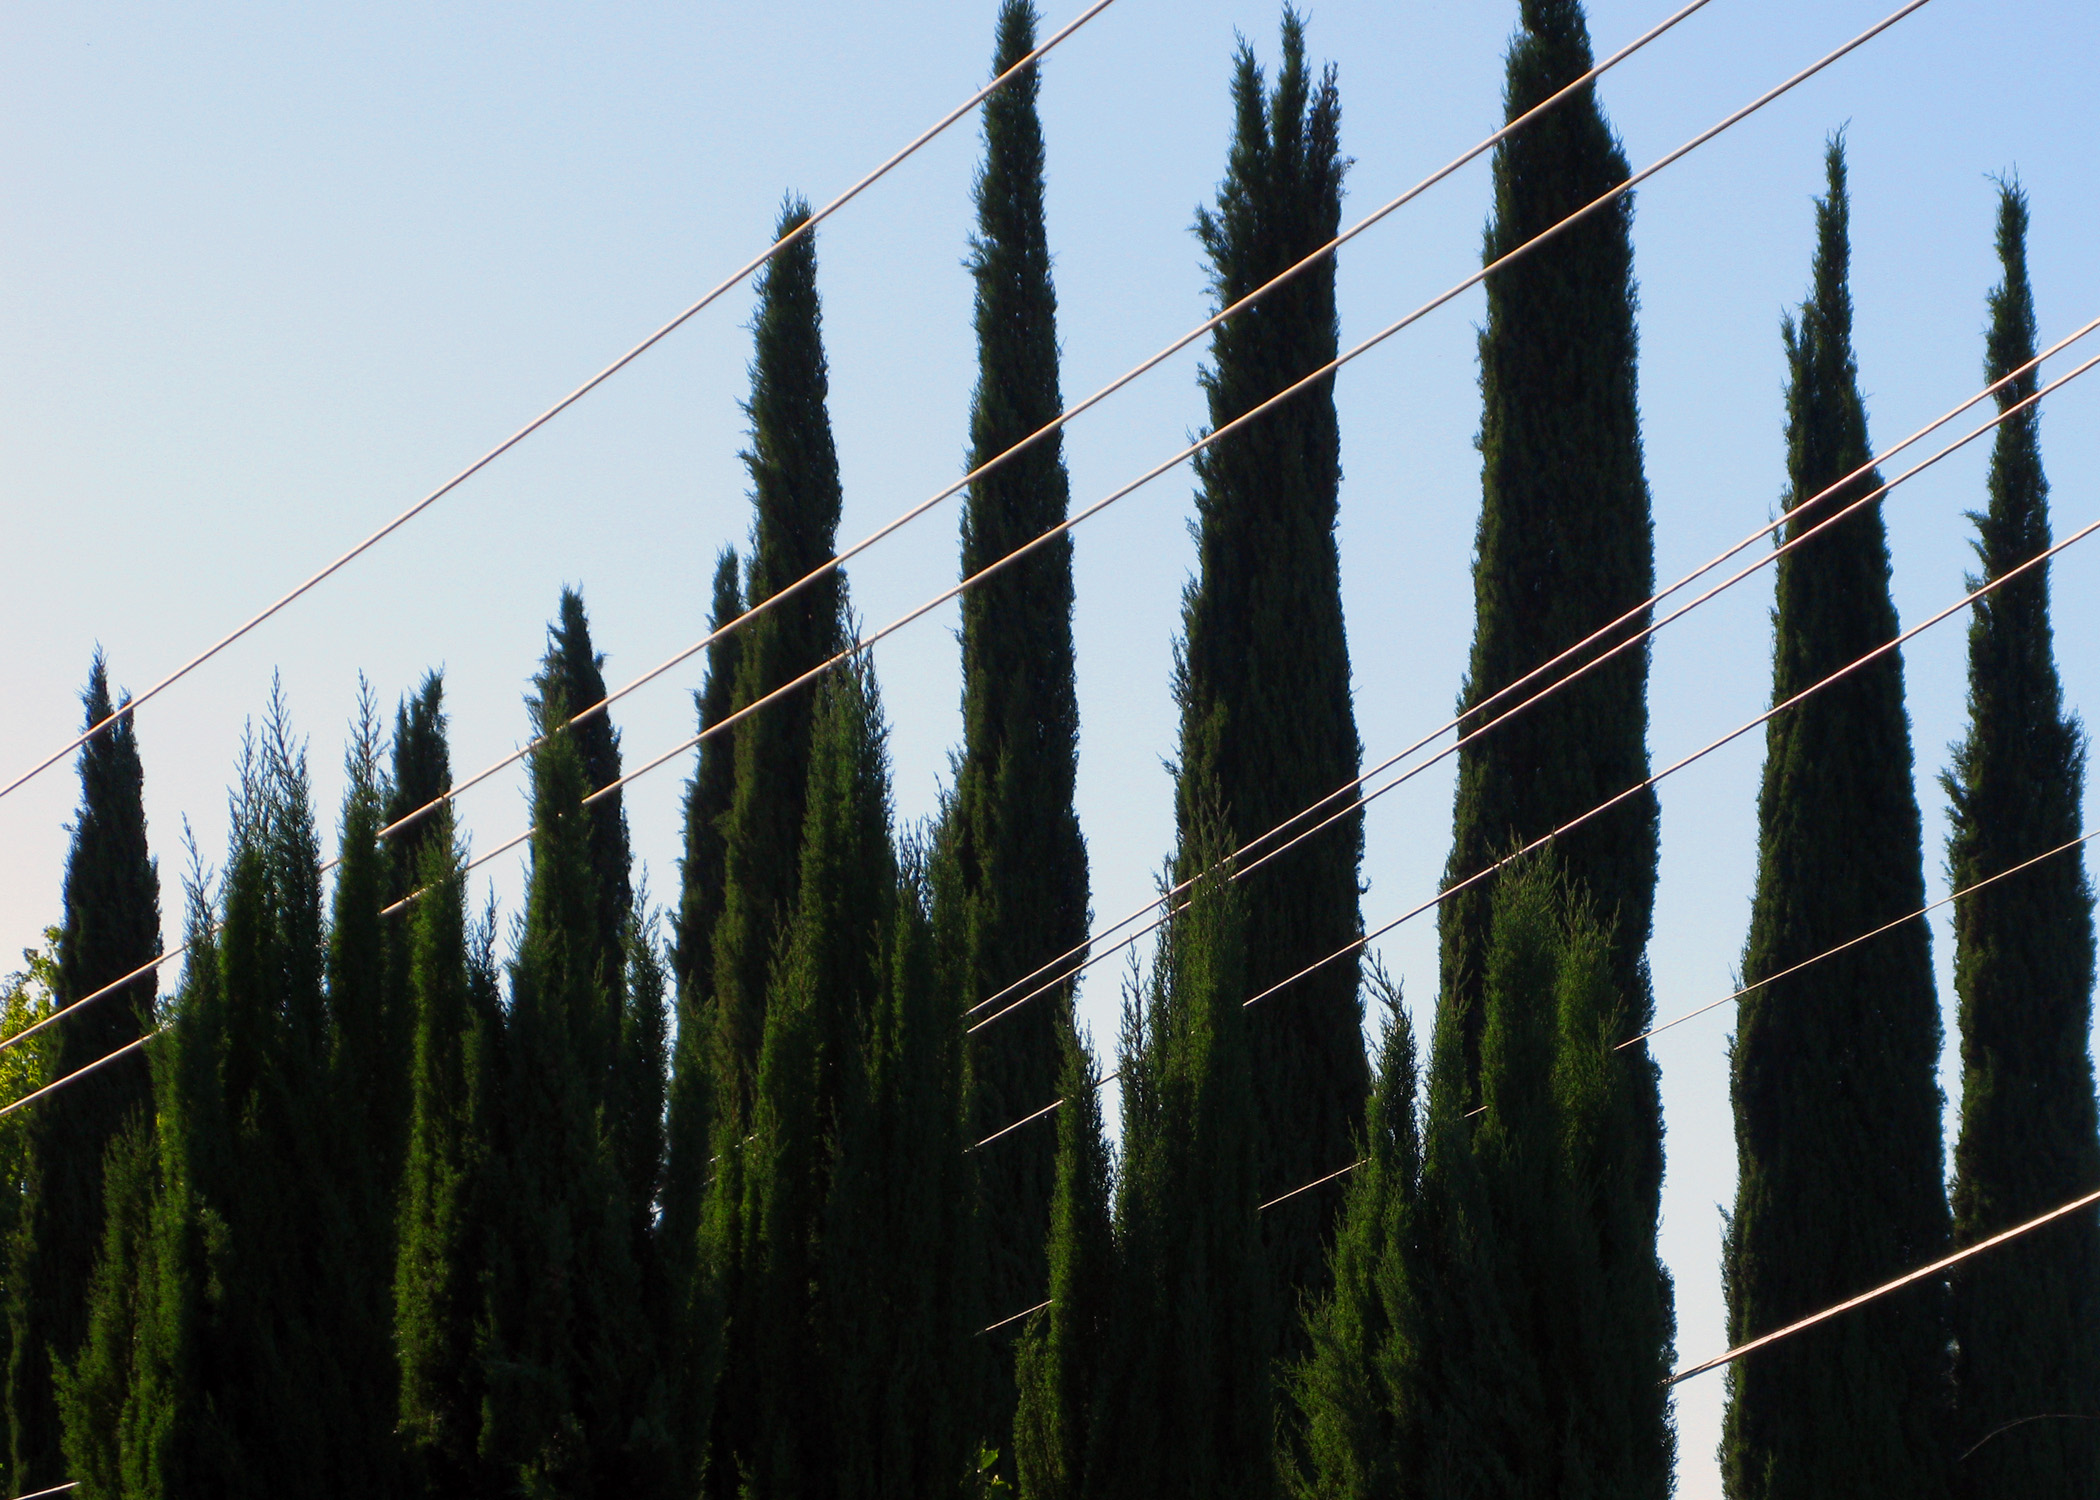
tree, grass, fence, line, mast, woody plant, outdoor structure